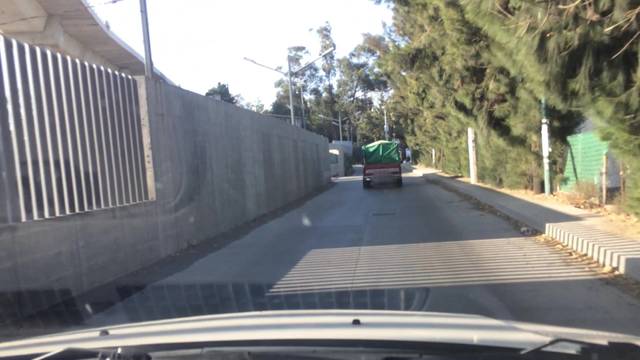
Region: Mexico
Coordinates: 19.243, -99.149